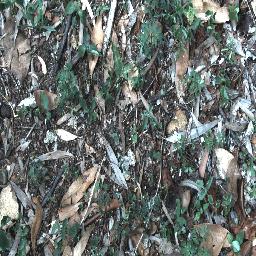
Label: negative